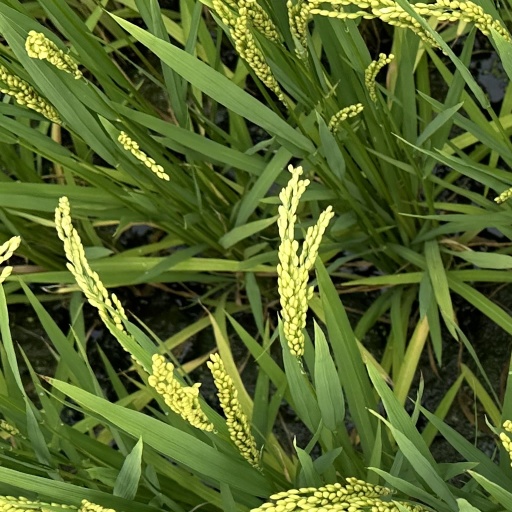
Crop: rice